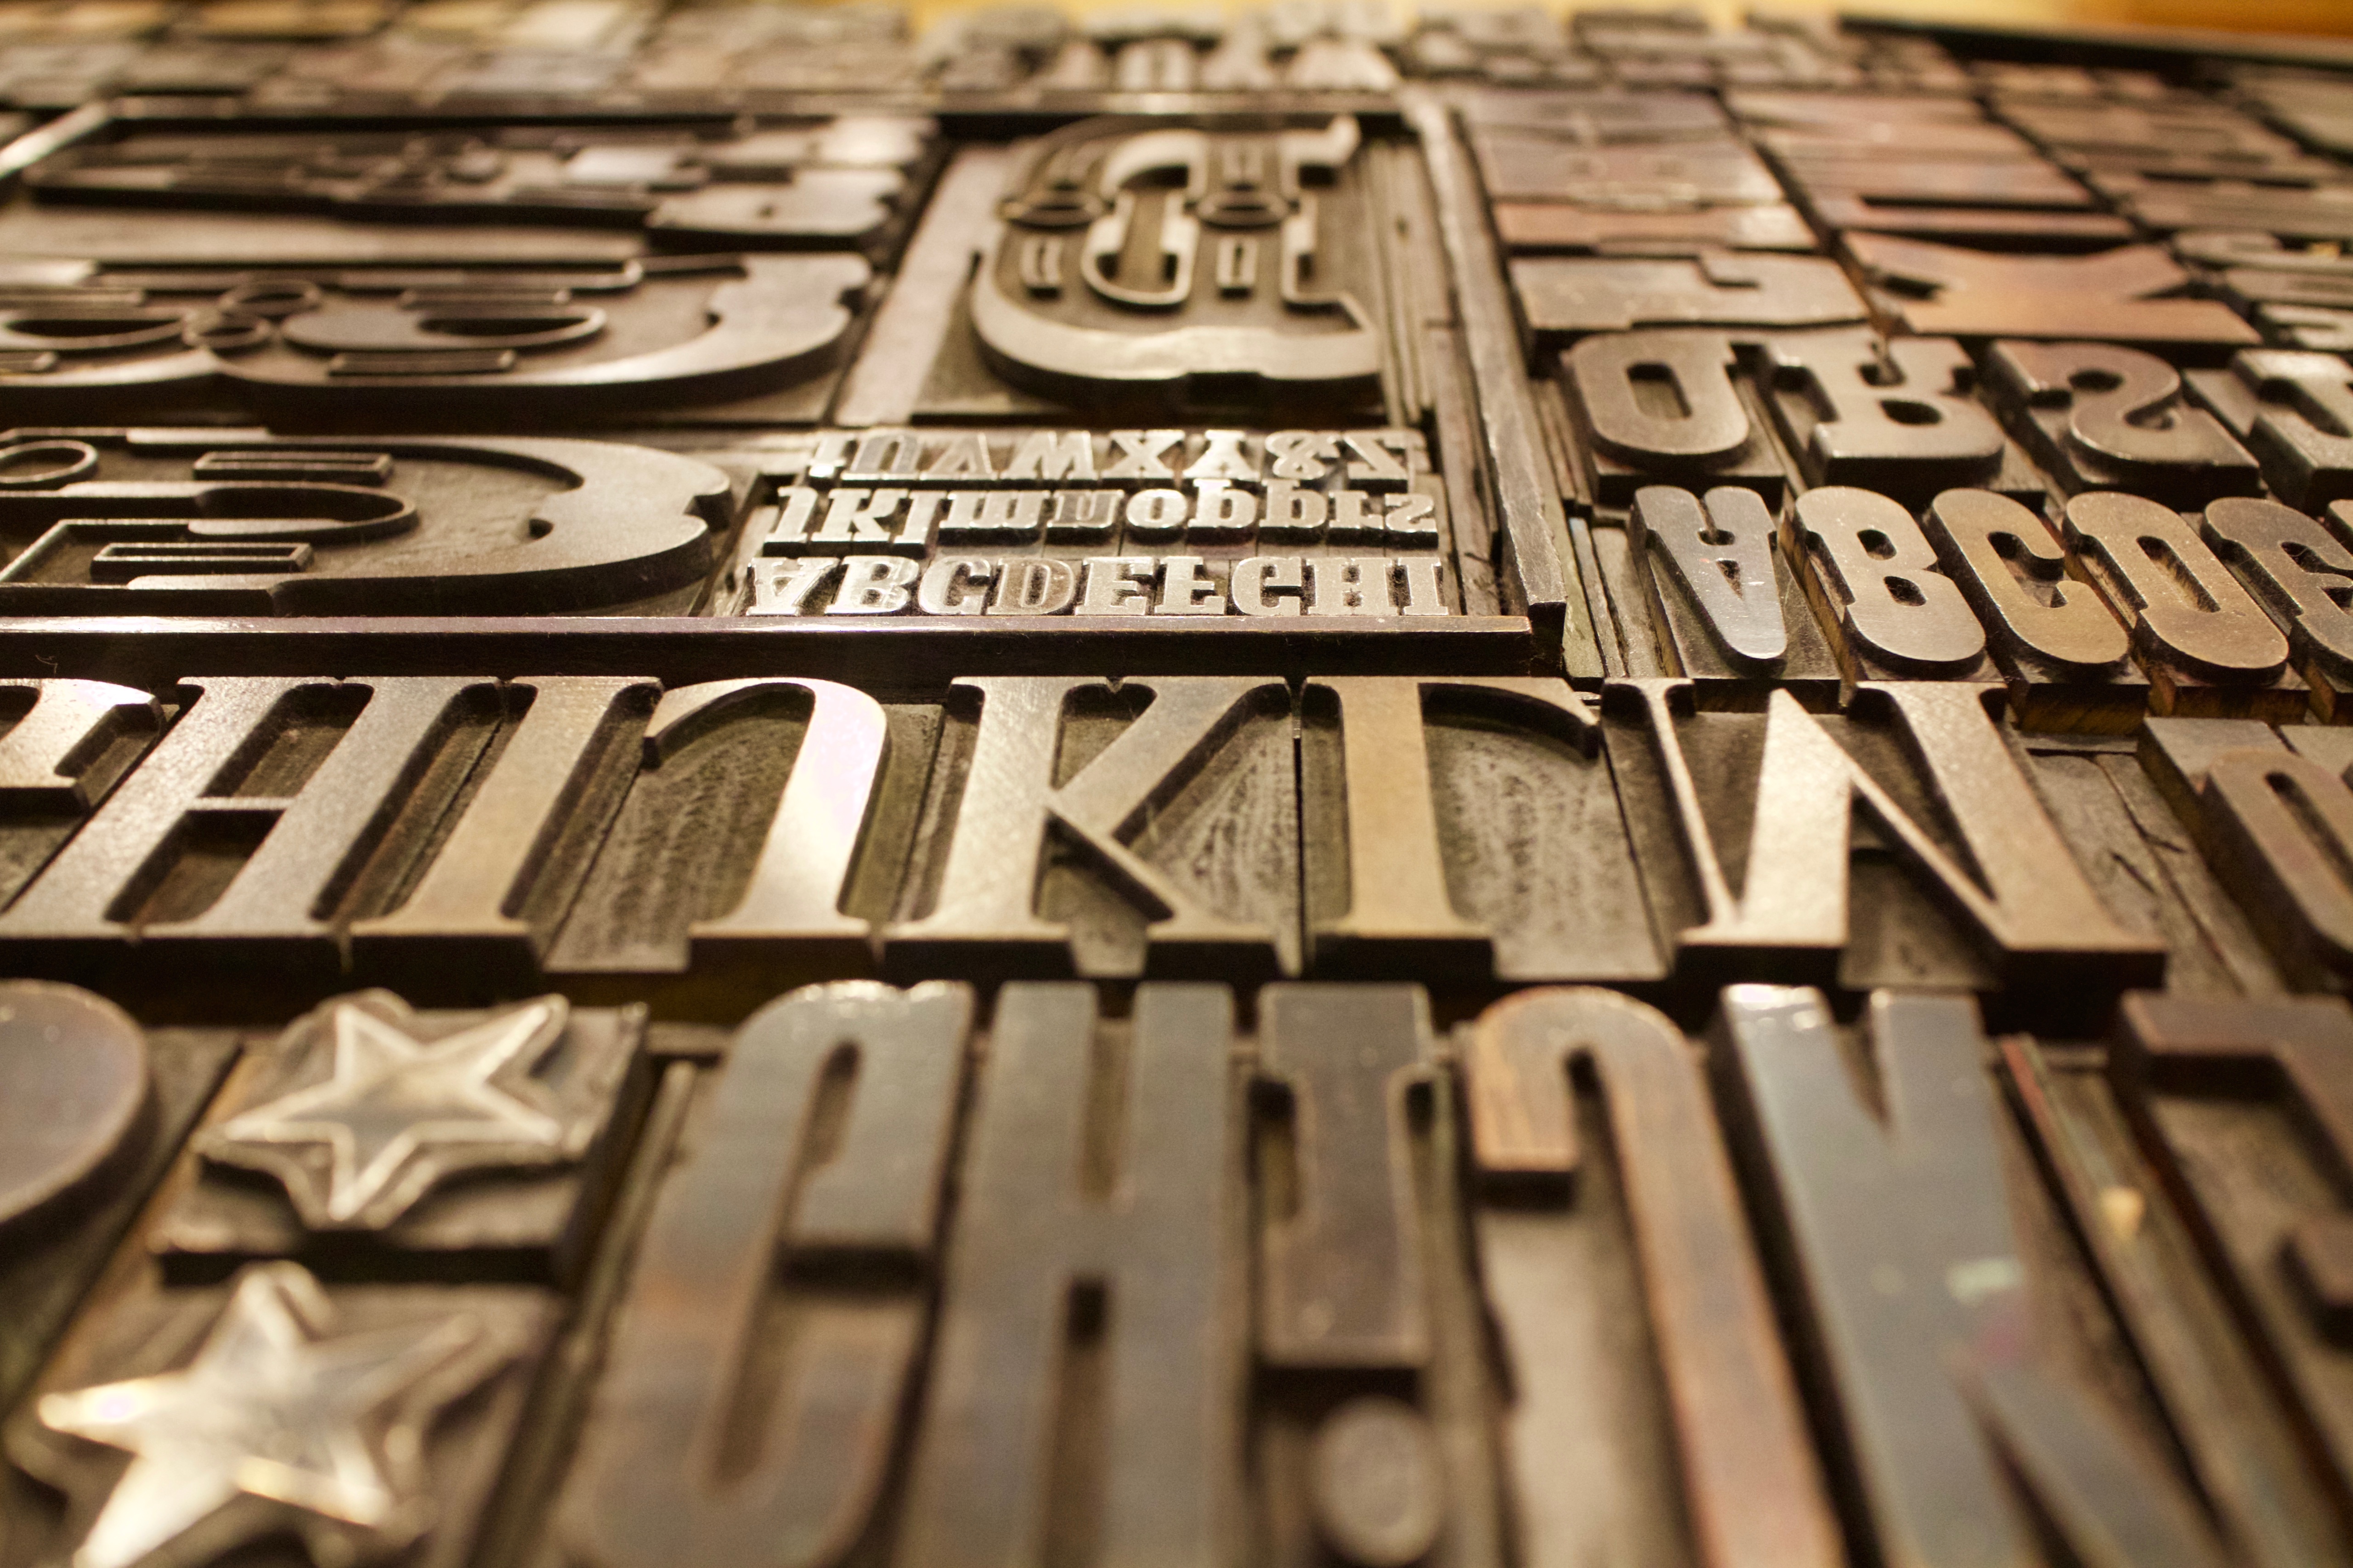
wood, number, print, typography, font, art, letters